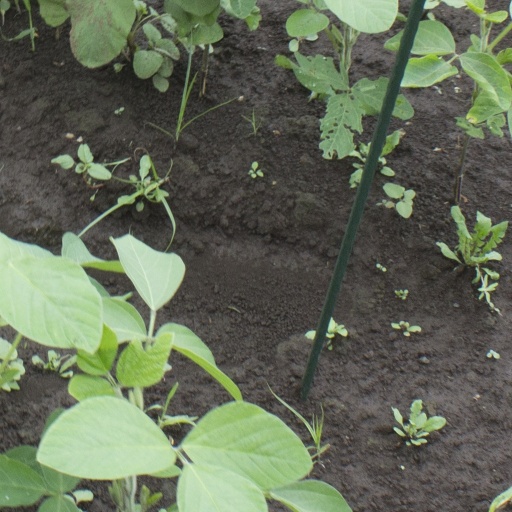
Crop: soybean